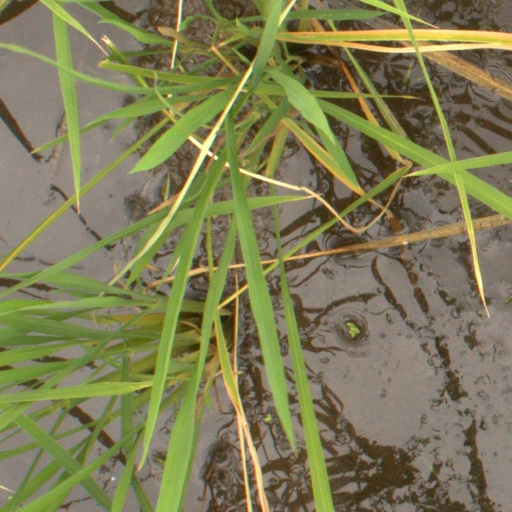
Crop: rice